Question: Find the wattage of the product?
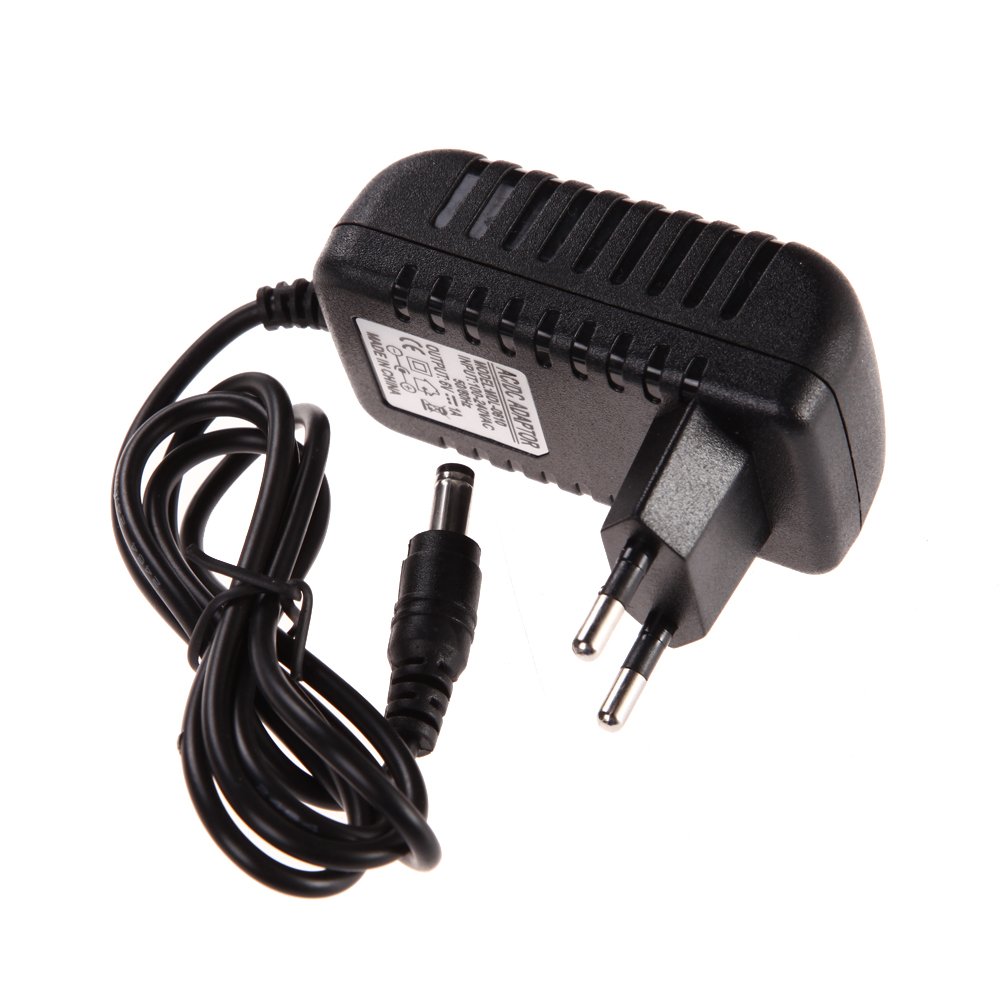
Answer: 10.0 watt